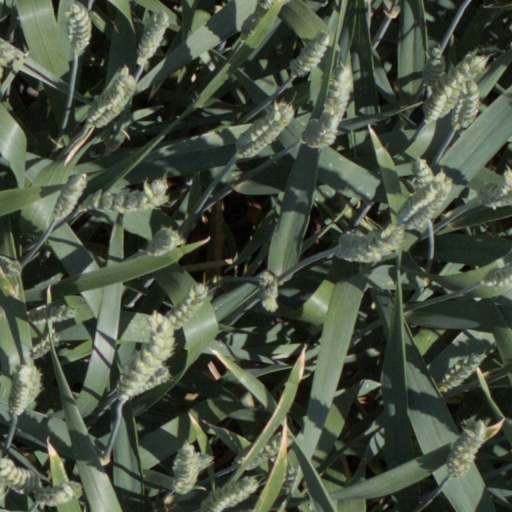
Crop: wheat